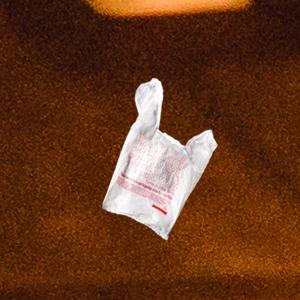
Label: plasticbags